Blaine Act

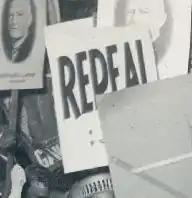
The 1932 Democratic National Convention called for complete repeal of the 18th Amendment, giving "wet" forces in Congress a major boost.

The political situation among voters in the various states was strongly in favor of Prohibition repeal, however. Although a majority of delegates to the 1932 Republican National Convention, held in Chicago June 14 to 16, were in favor of repealing the 18th Amendment, President Hoover was not. A compromise was reached in which the convention adopted a party platform plank which advocated amending Prohibition to permit states to follow the law in whole or in part (subject to federal control). The plank also rejected a national referendum in favor of approval/disapproval by state legislatures. The platform plan was widely criticized for not taking a stand on Prohibition. "Dry" organizations, however, backed Hoover strongly, seeing in him their only chance of preserving Prohibition in any form.